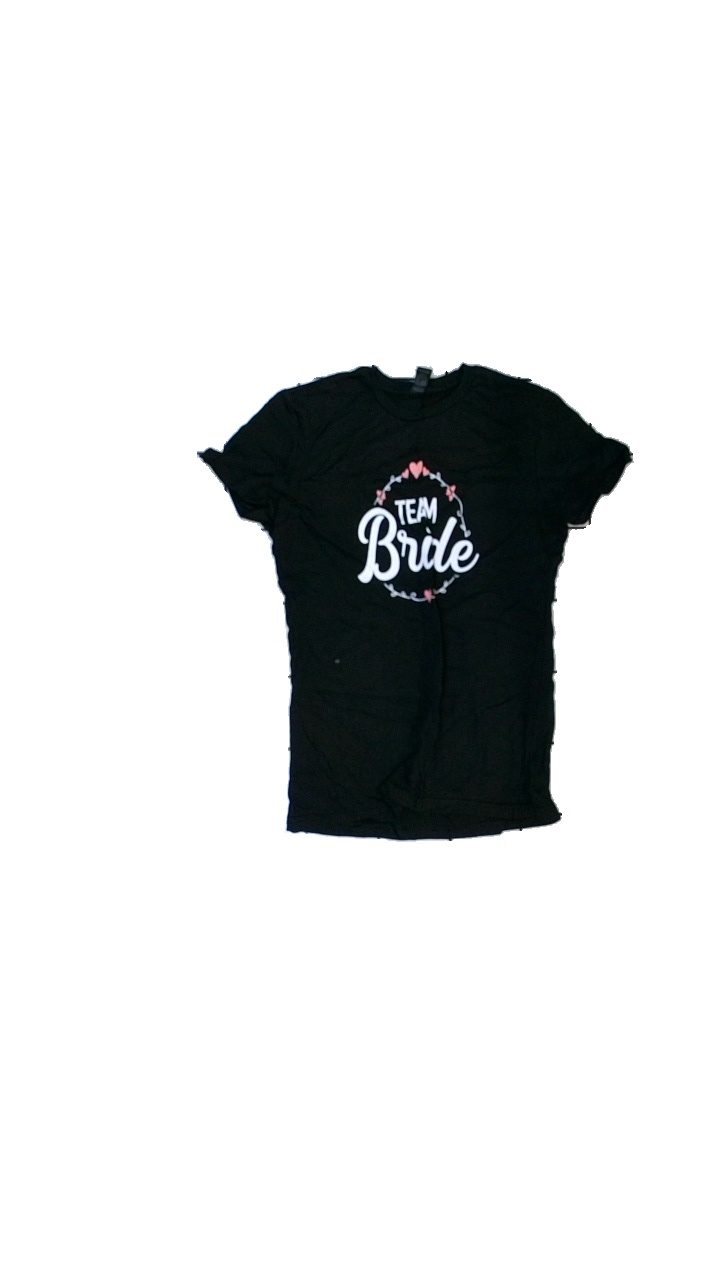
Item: T-shirt (Ladies)
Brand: Gildan
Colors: Black
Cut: Regular, C-collar
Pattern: Logo print
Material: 100% cotton
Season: All
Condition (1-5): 3
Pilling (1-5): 4
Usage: Reuse
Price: <50